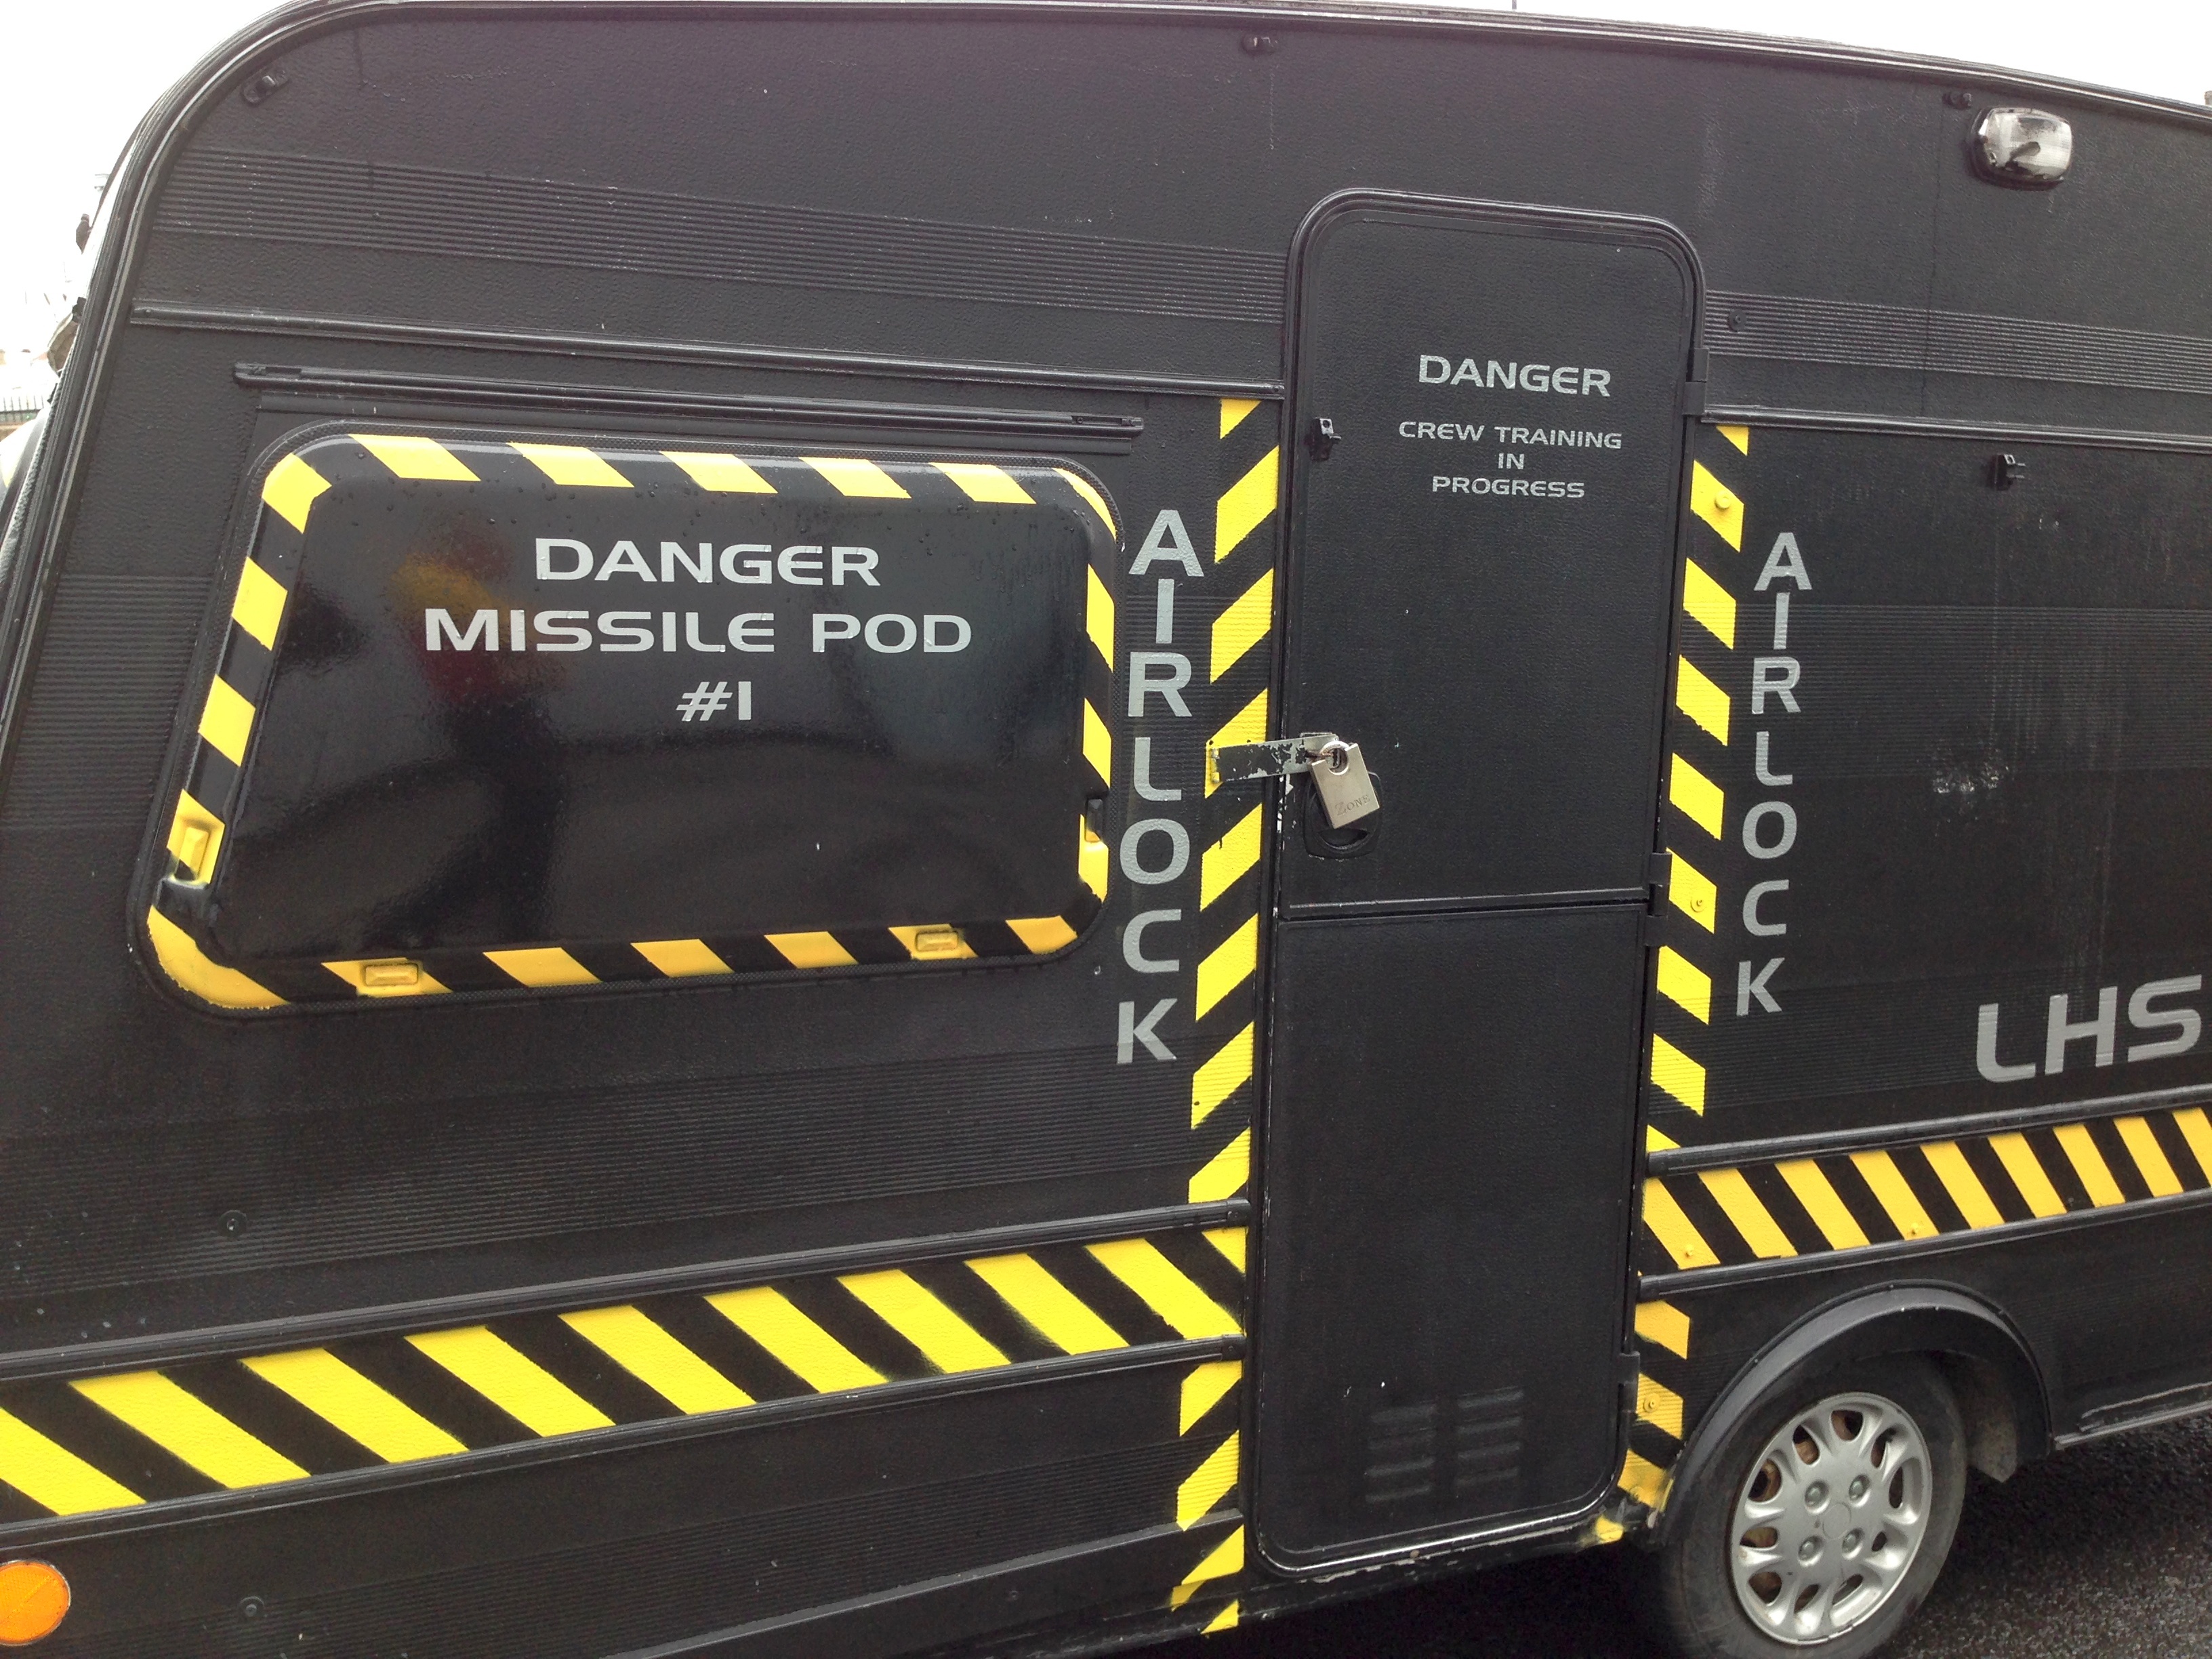
vehicle, automotive exterior